Jupiter Inlet Light

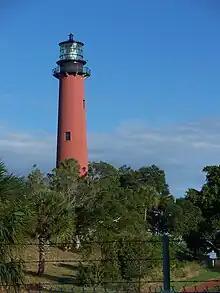
Lighthouse visible above the trees

On January 11, 1972, the Loxahatchee River Historical Society (LRHS) was founded to preserve the area's history and it opened the Oil House Museum in June 1973. Public tours were conducted periodically by permission of the U.S. Coast Guard. On November 15, of the same year, the Lighthouse was placed on the National Register of Historic Places. By 1988, the Society had opened the Florida History Center and Museum in Burt Reynolds Park just across the inlet.